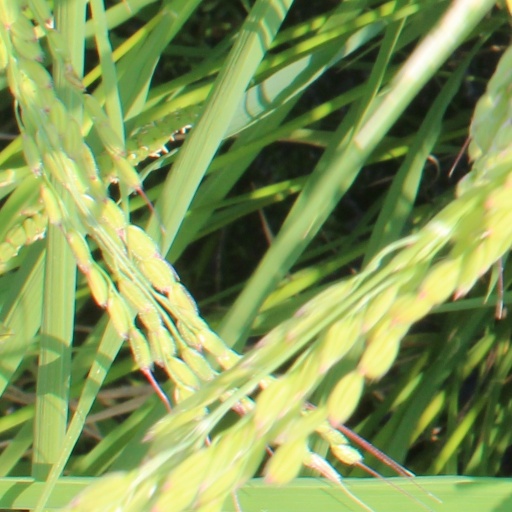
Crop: rice